Elizabeth, New Jersey

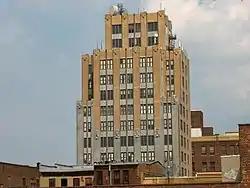
Art Deco Hersch Tower

Elizabeth is a city in and the county seat of Union County, in the U.S. state of New Jersey. As of the 2020 United States census, the city retained its ranking as the state's fourth-most-populous city behind neighboring Newark, Jersey City, and Paterson, with a population of 137,298, an increase of 12,329 (+9.9%) from the 2010 census count of 124,969, which in turn reflected an increase of 4,401 (3.7%) from the 120,568 counted in the 2000 census.